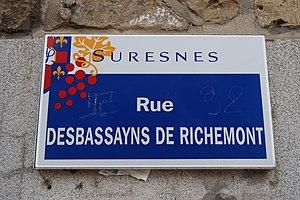
Plaque de la rue Desbassayns-de-Richemont à Suresnes (Hauts-de-Seine).
L'histoire de Suresnes, commune de la banlieue ouest de Paris, est particulièrement liée à sa position géographique singulière, entre la Seine et le mont Valérien, l'un des points les plus élevés de l'agglomération parisienne. Ses activités économiques se développent ainsi historiquement en lien avec cet environnement, de la pêche sur le fleuve, en passant par la culture de la vigne sur les coteaux, l'industrie automobile et aéronautique le long de la Seine et, depuis la création du centre d'affaires de La Défense dans les communes voisines de Courbevoie et de Puteaux, par l'accueil de sièges de grandes entreprises.